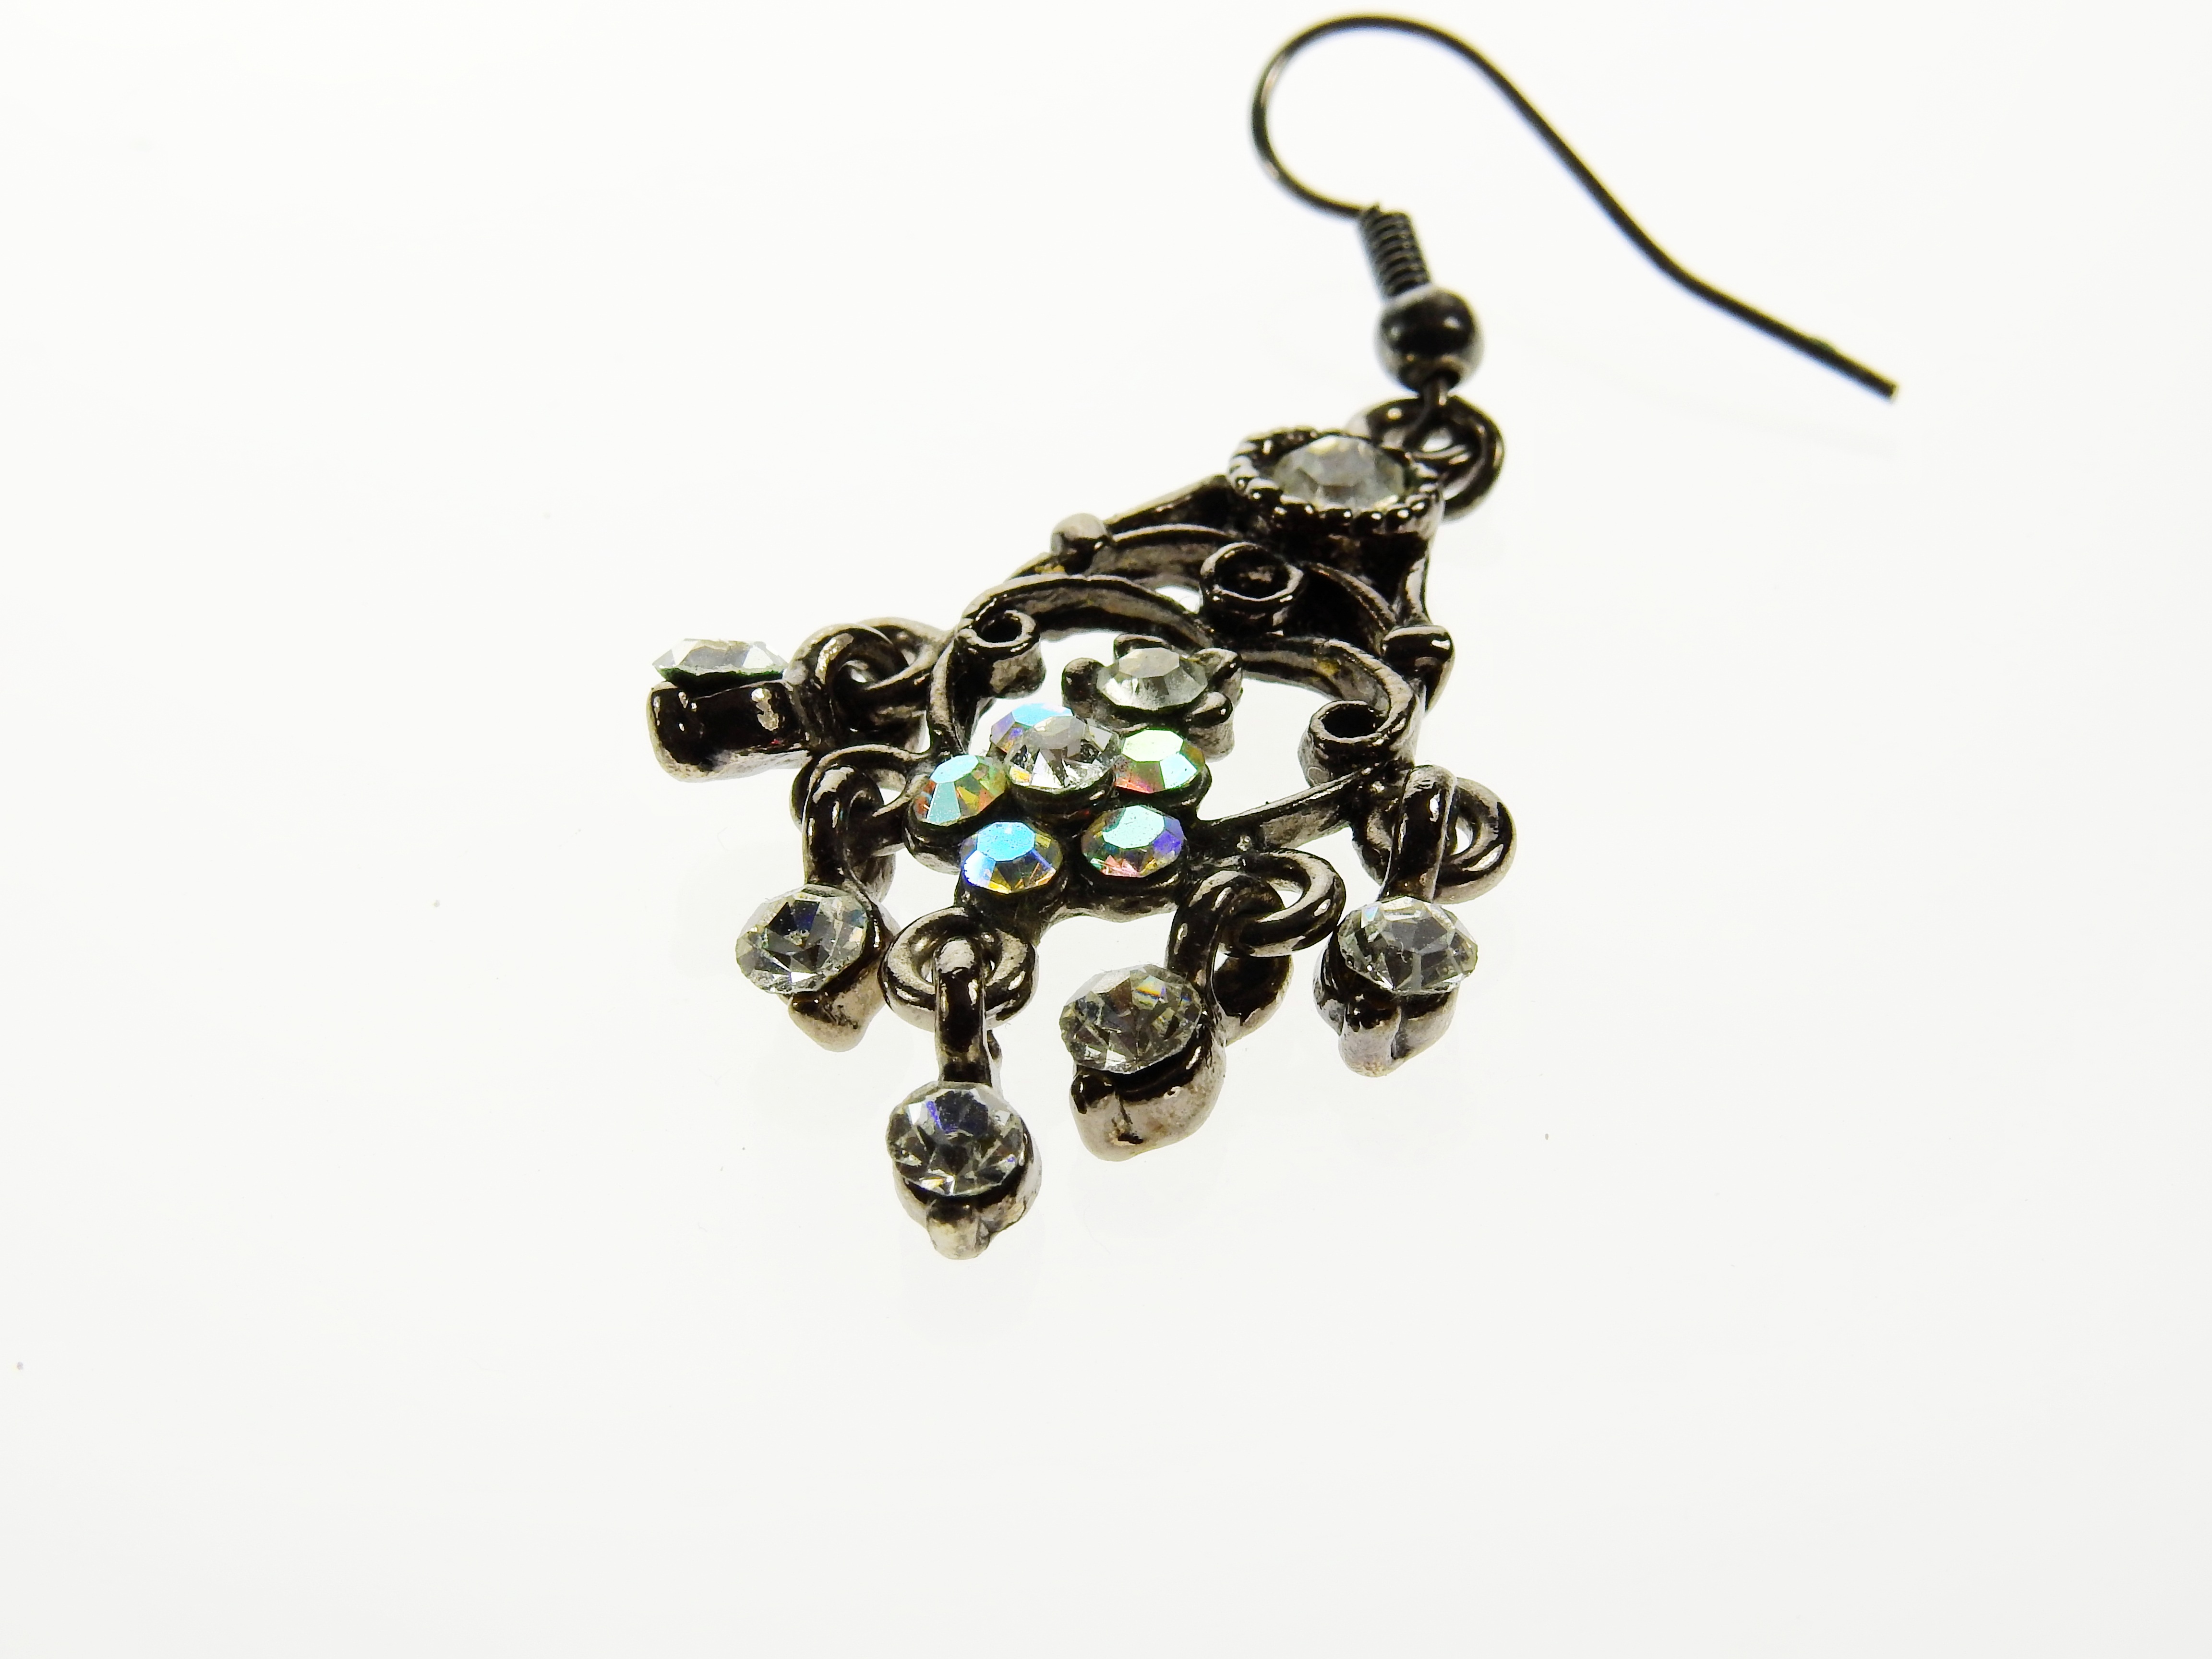
old, money, fashion, earring, jewellery, art, luxury, design, silver, earrings, beauty, beautiful, heritage, gem, expensive, diamond, value, noble, heirloom, trailers, pendant, valuable, accsessoires, schmuckdesign, fashion accessory, body jewelry